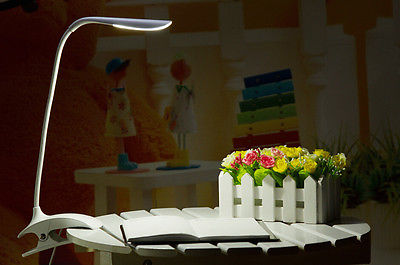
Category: lamp